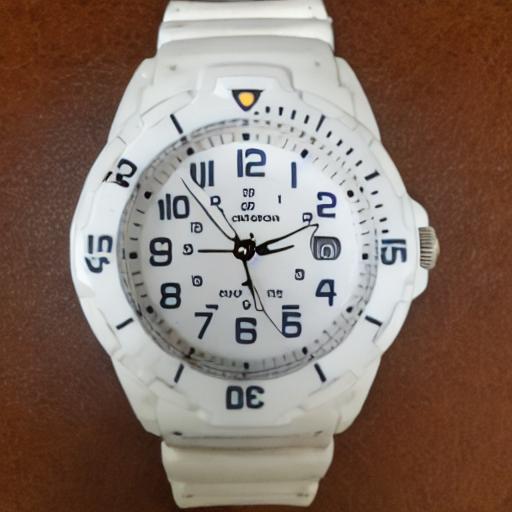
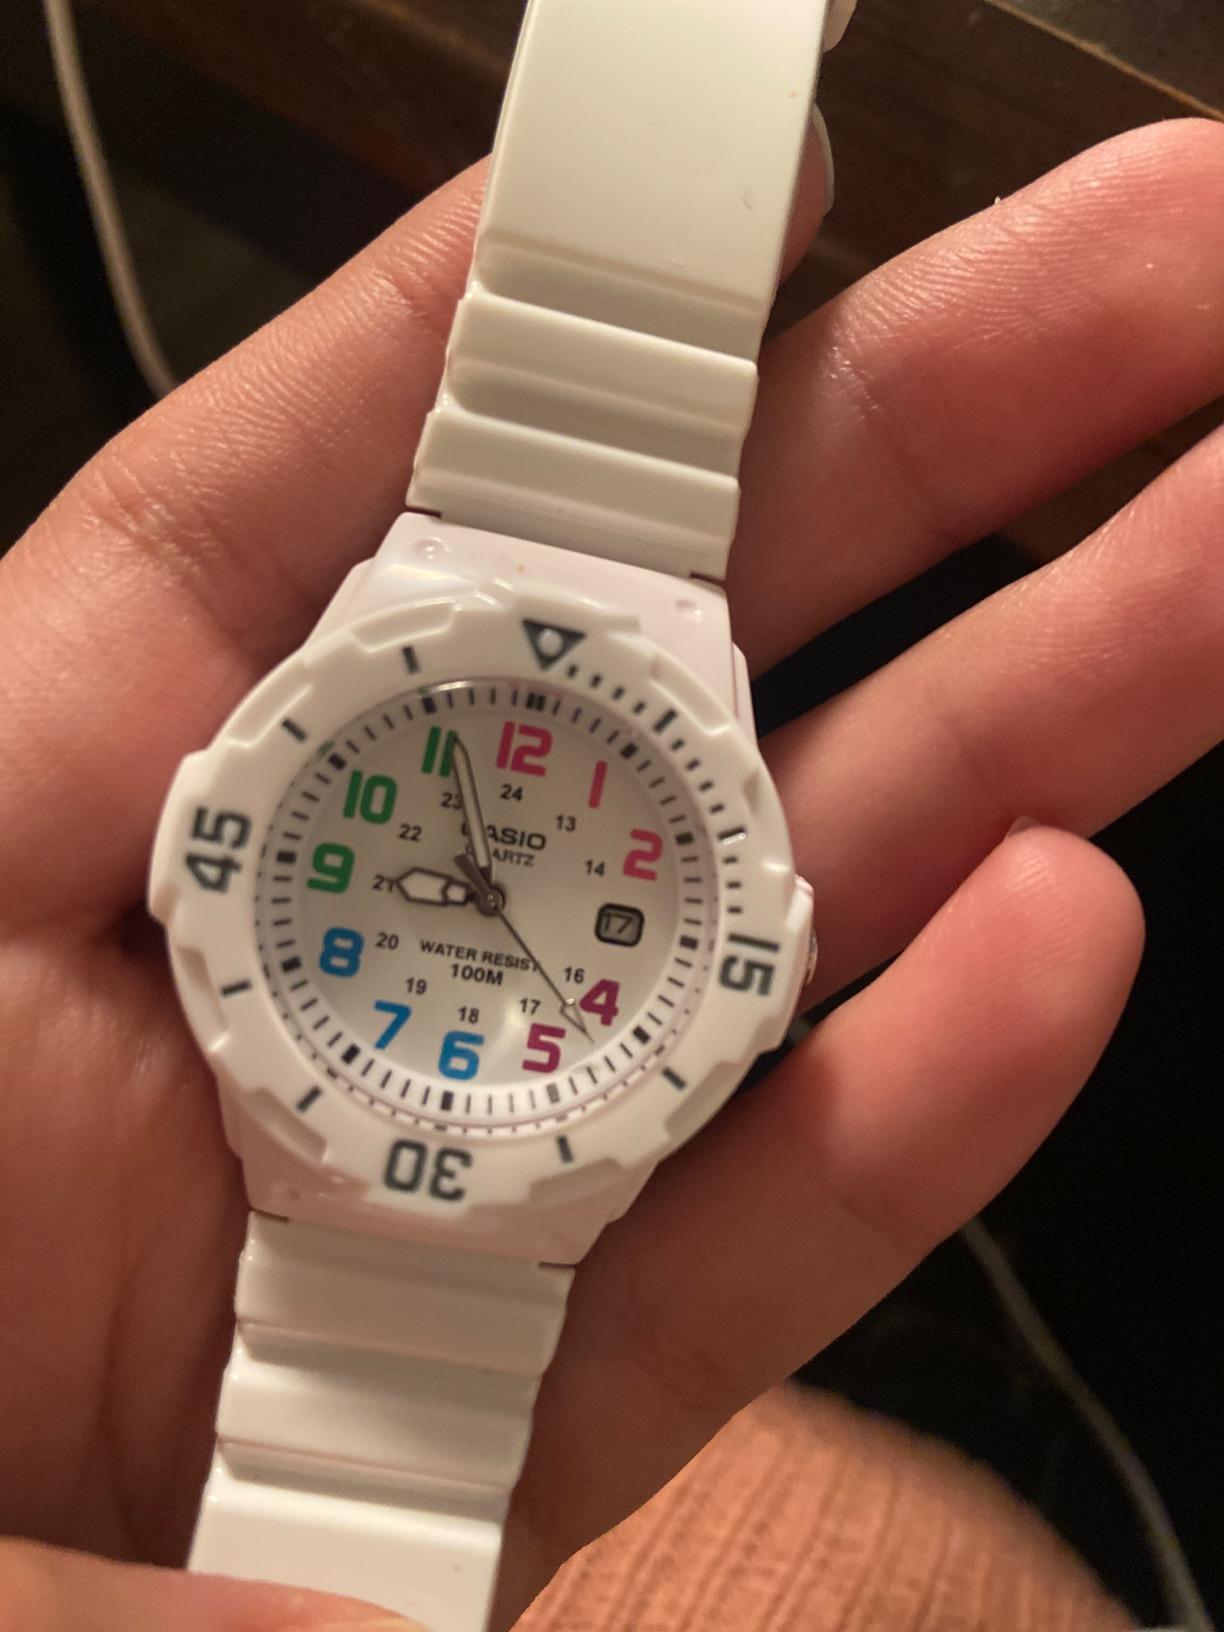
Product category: accessories_watch
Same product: no